Thomas Menino

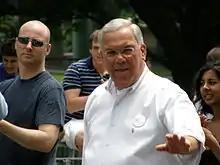
Mayor Menino at the city's 2008 pride parade

Menino brought the Democratic National Convention to Boston in 2004. The convention was controversial due to fundraising difficulties, security concerns, protests by unions, and inconvenience to residents. But Menino estimated that the convention generated $150 million in business for the city; meanwhile, other estimates suggest that the convention generated $14.8 million for the city.